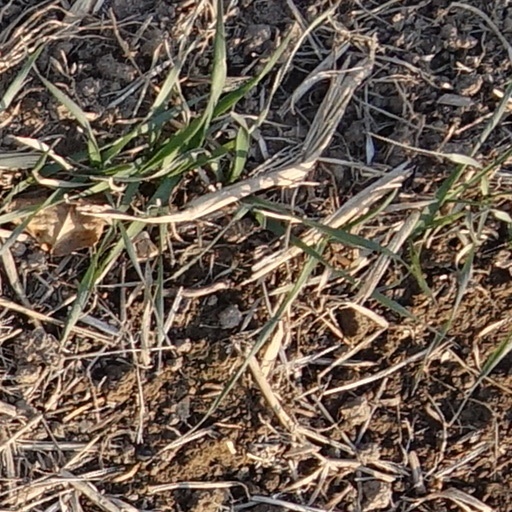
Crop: wheat